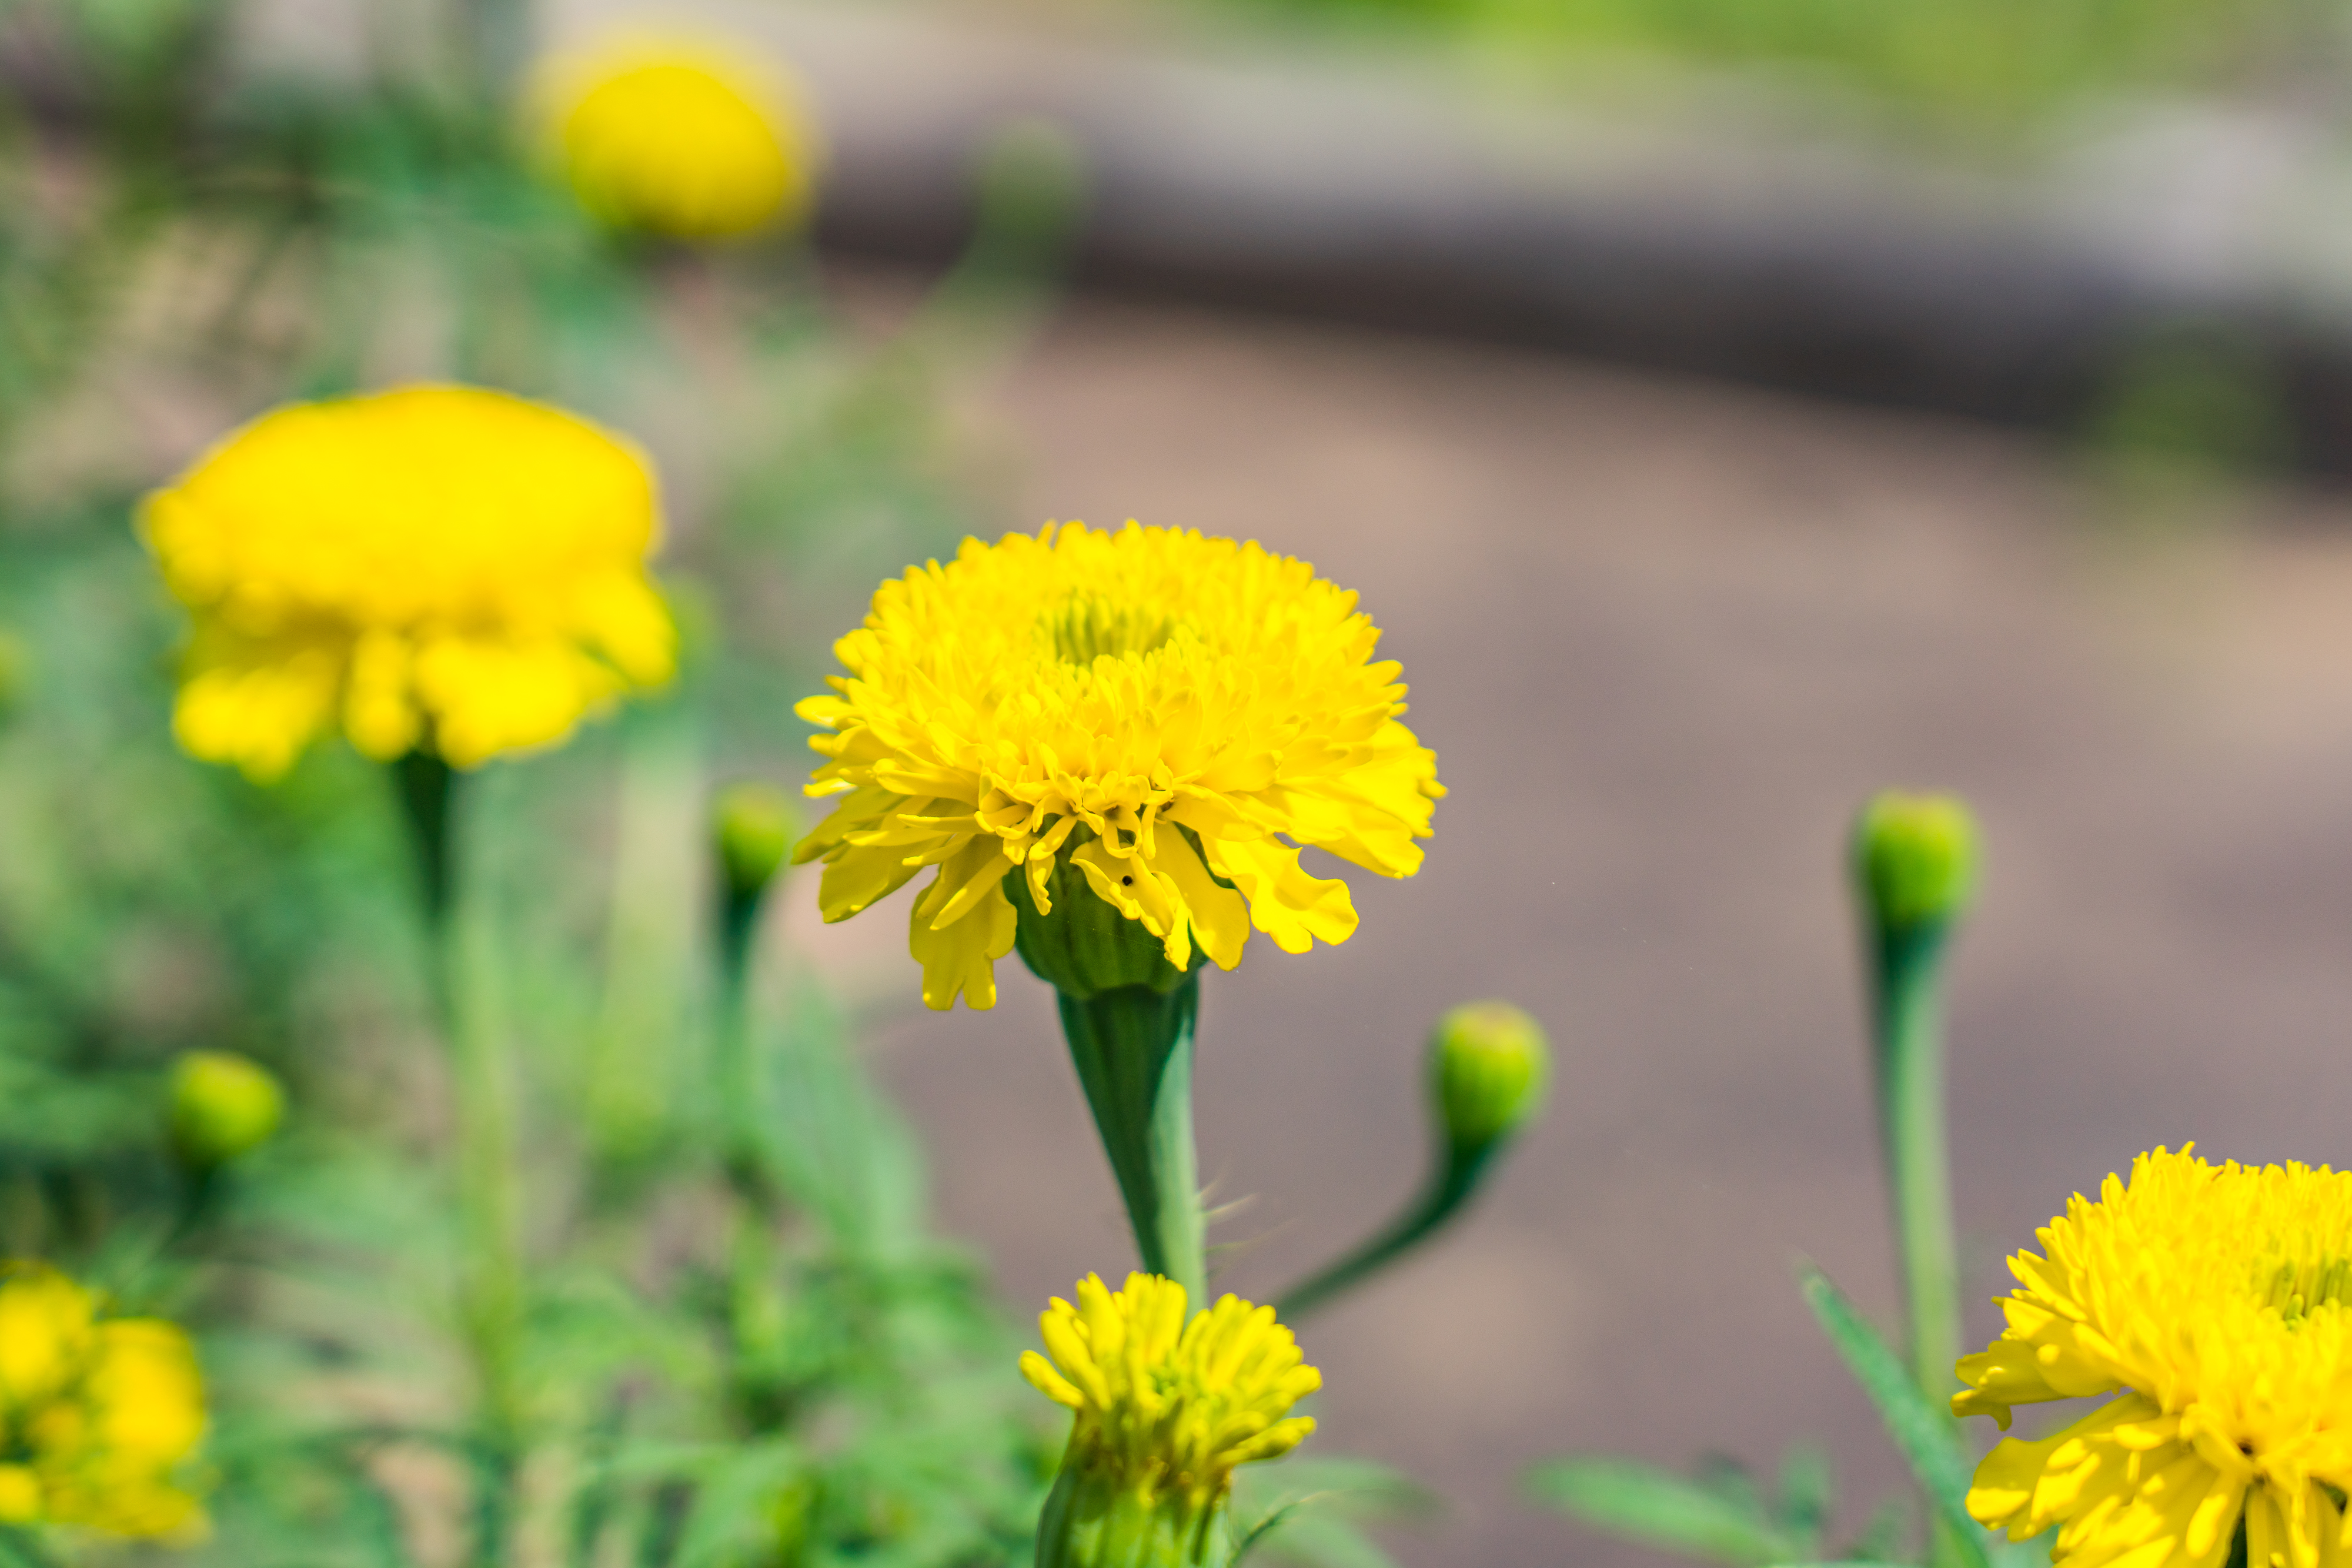
flowers, vietnam, yellow, yellow flowers, plant, flower, petal, botany, flowering plant, Pedicel, pollen, plant stem, dandelion, annual plant, herbaceous plant, wildflower, perennial plant, mimosa, daisy family, tansy